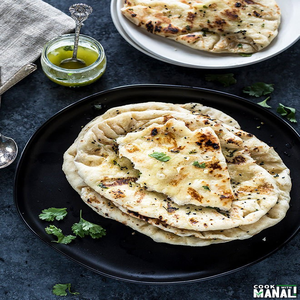
Dish: naan